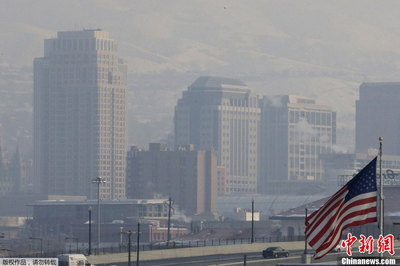
Weather: foggy or hazy